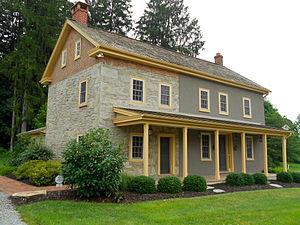
Colerain Township est un township situé au sud-est de la partie centrale du comté de Lancaster, en Pennsylvanie, aux États-Unis. En 2010, il comptait une population de 3 635 habitants.